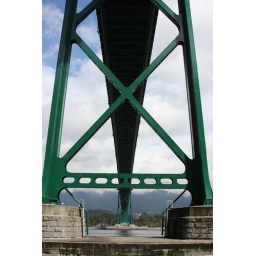
Just a neat bridge you can bike ride under in Vancouver, BC. August 2008 Vancouver, BC.